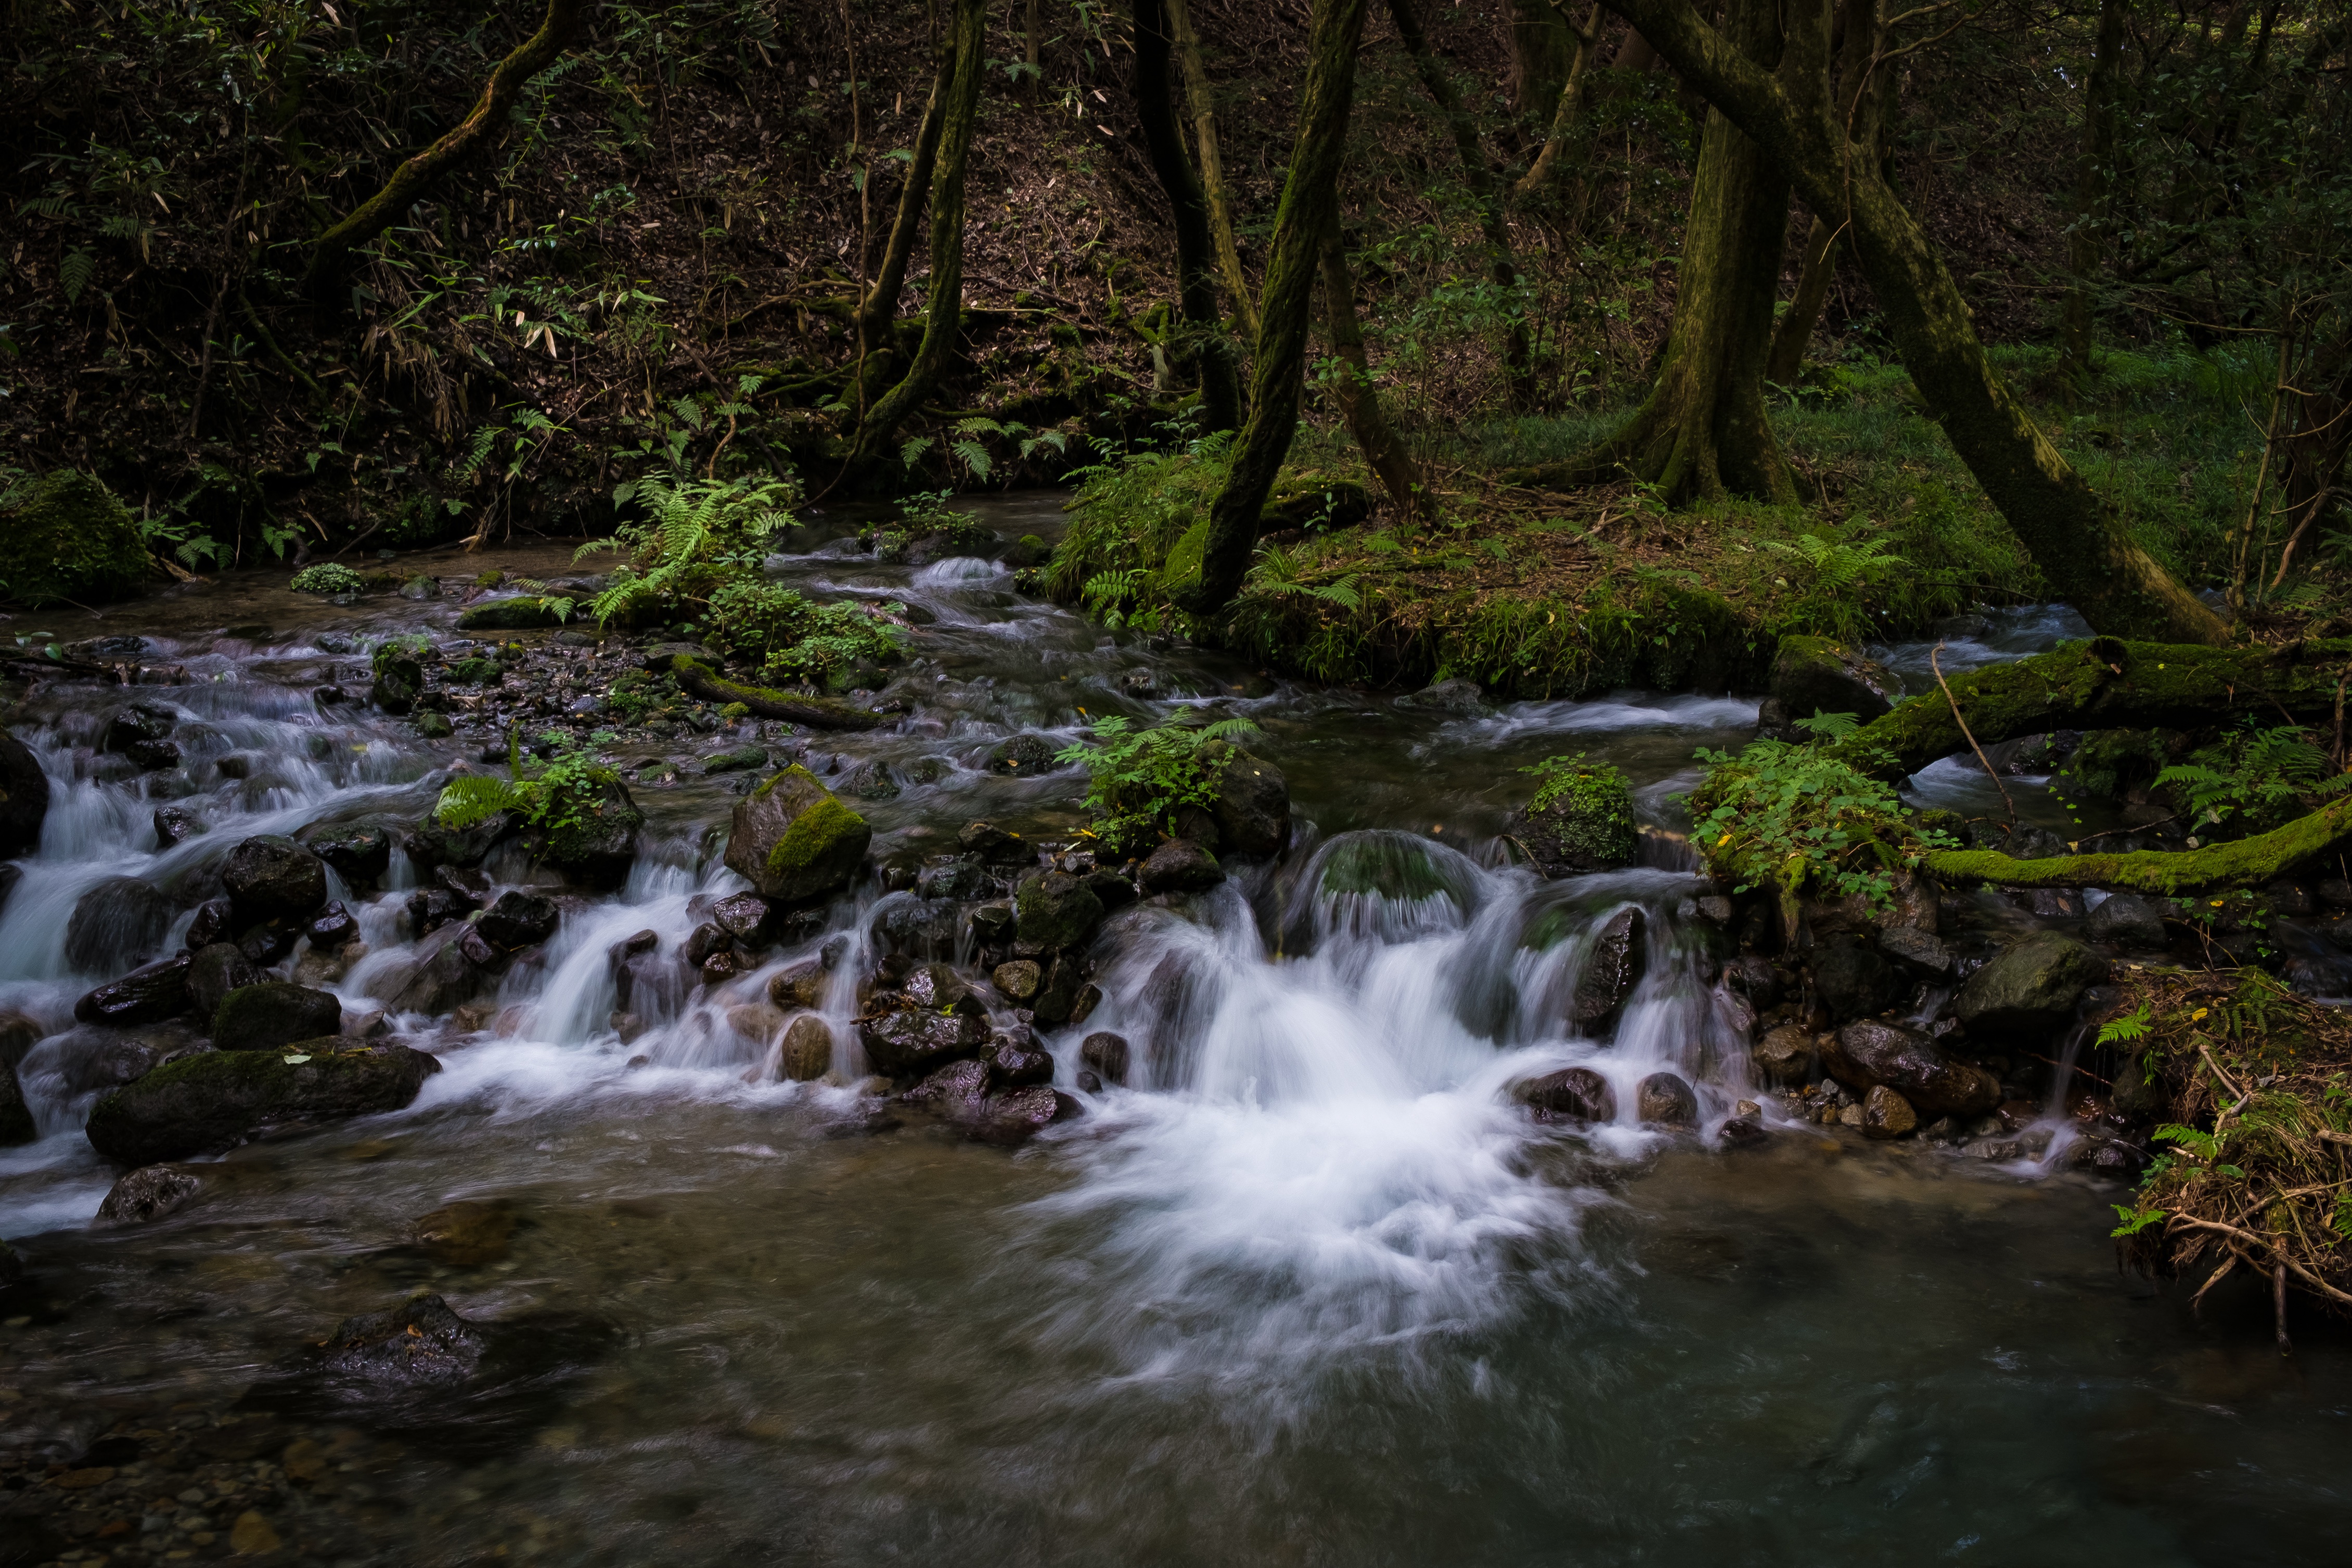
water, nature, forest, waterfall, creek, wilderness, leaf, river, valley, stream, jungle, autumn, rapid, japan, kumamoto, aso, body of water, rainforest, wasserfall, woodland, habitat, water feature, watercourse, ubuyama kumamoto, natural environment, geographical feature